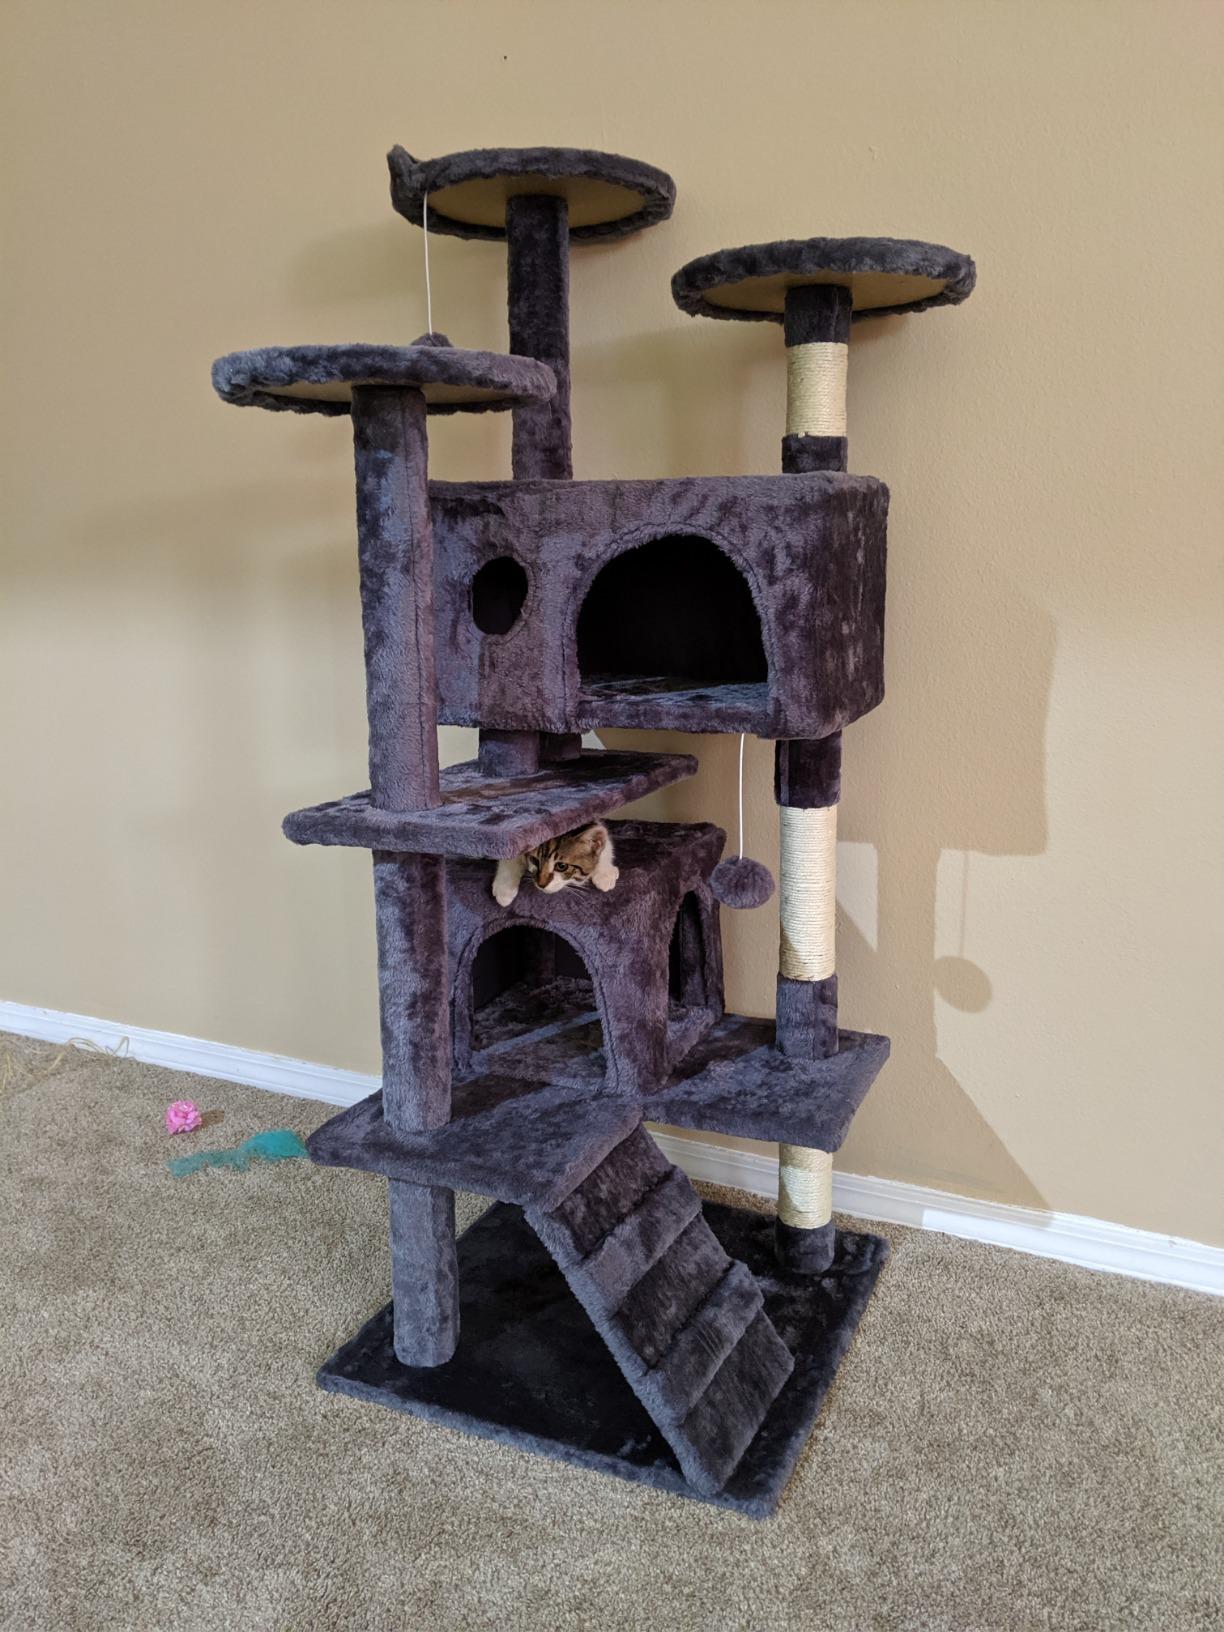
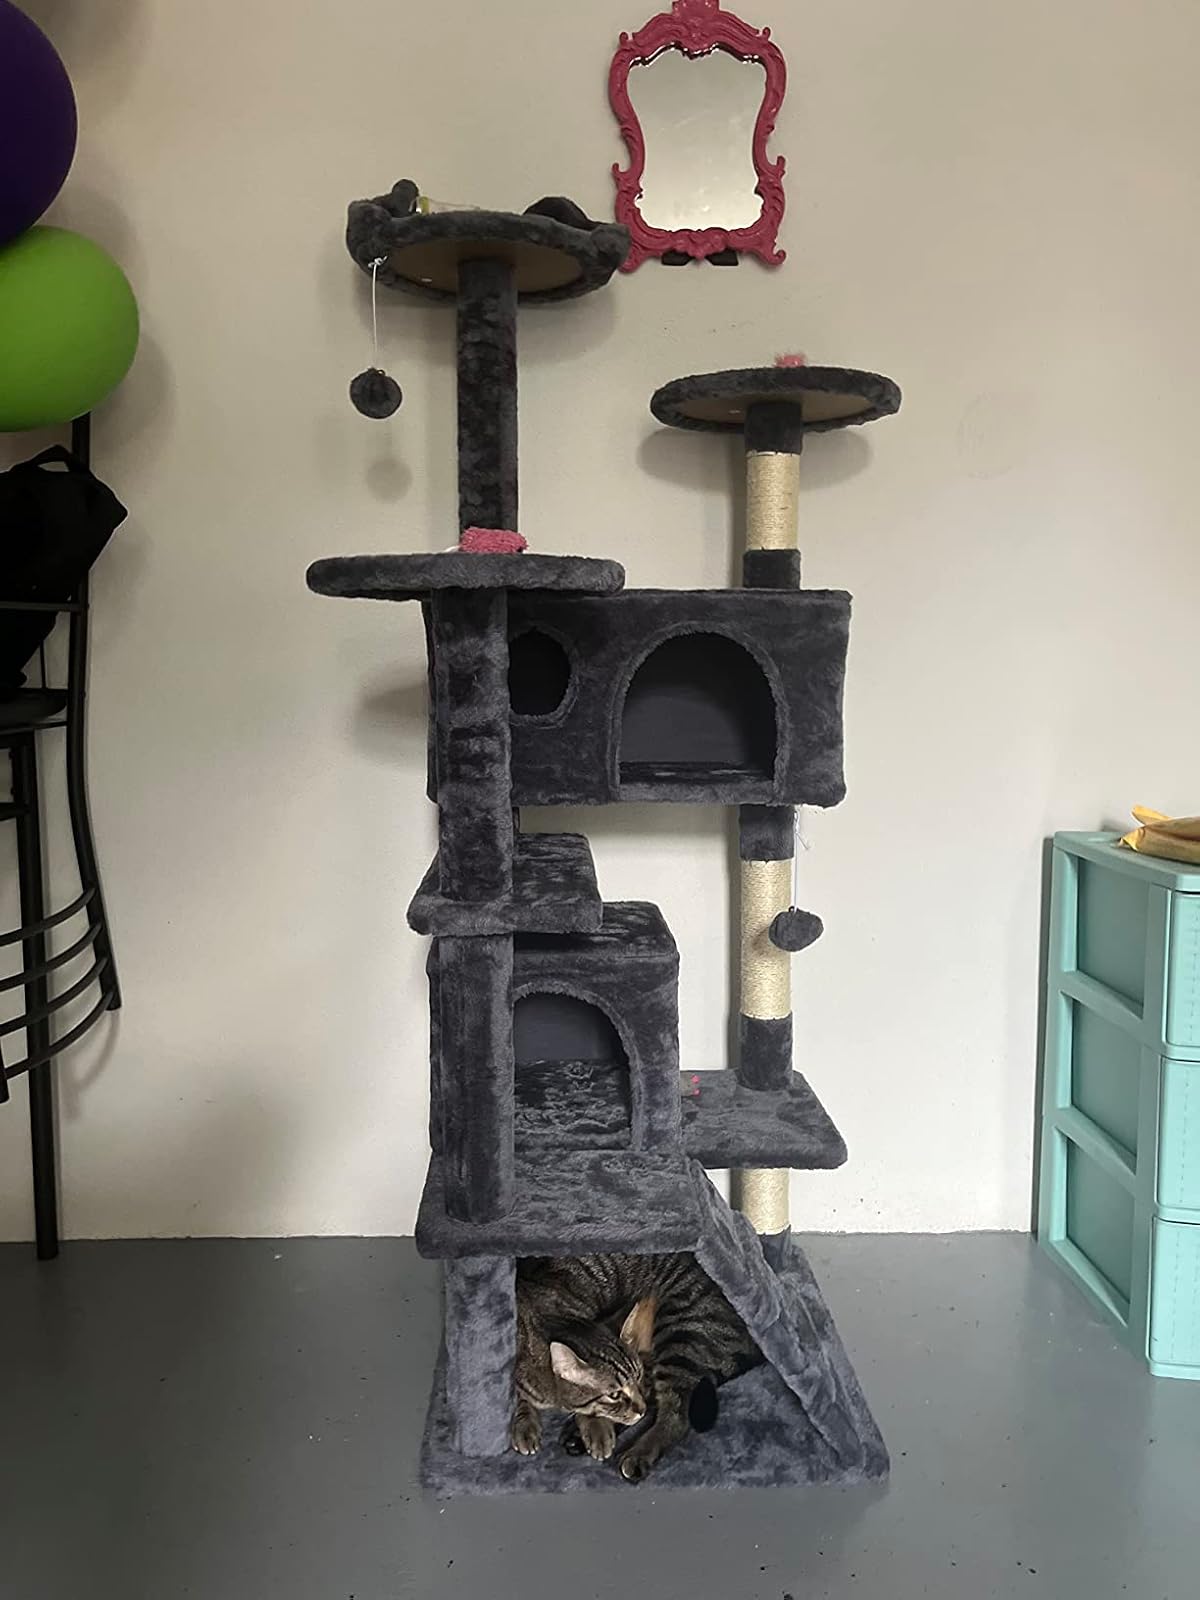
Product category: items_cat tree
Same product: yes